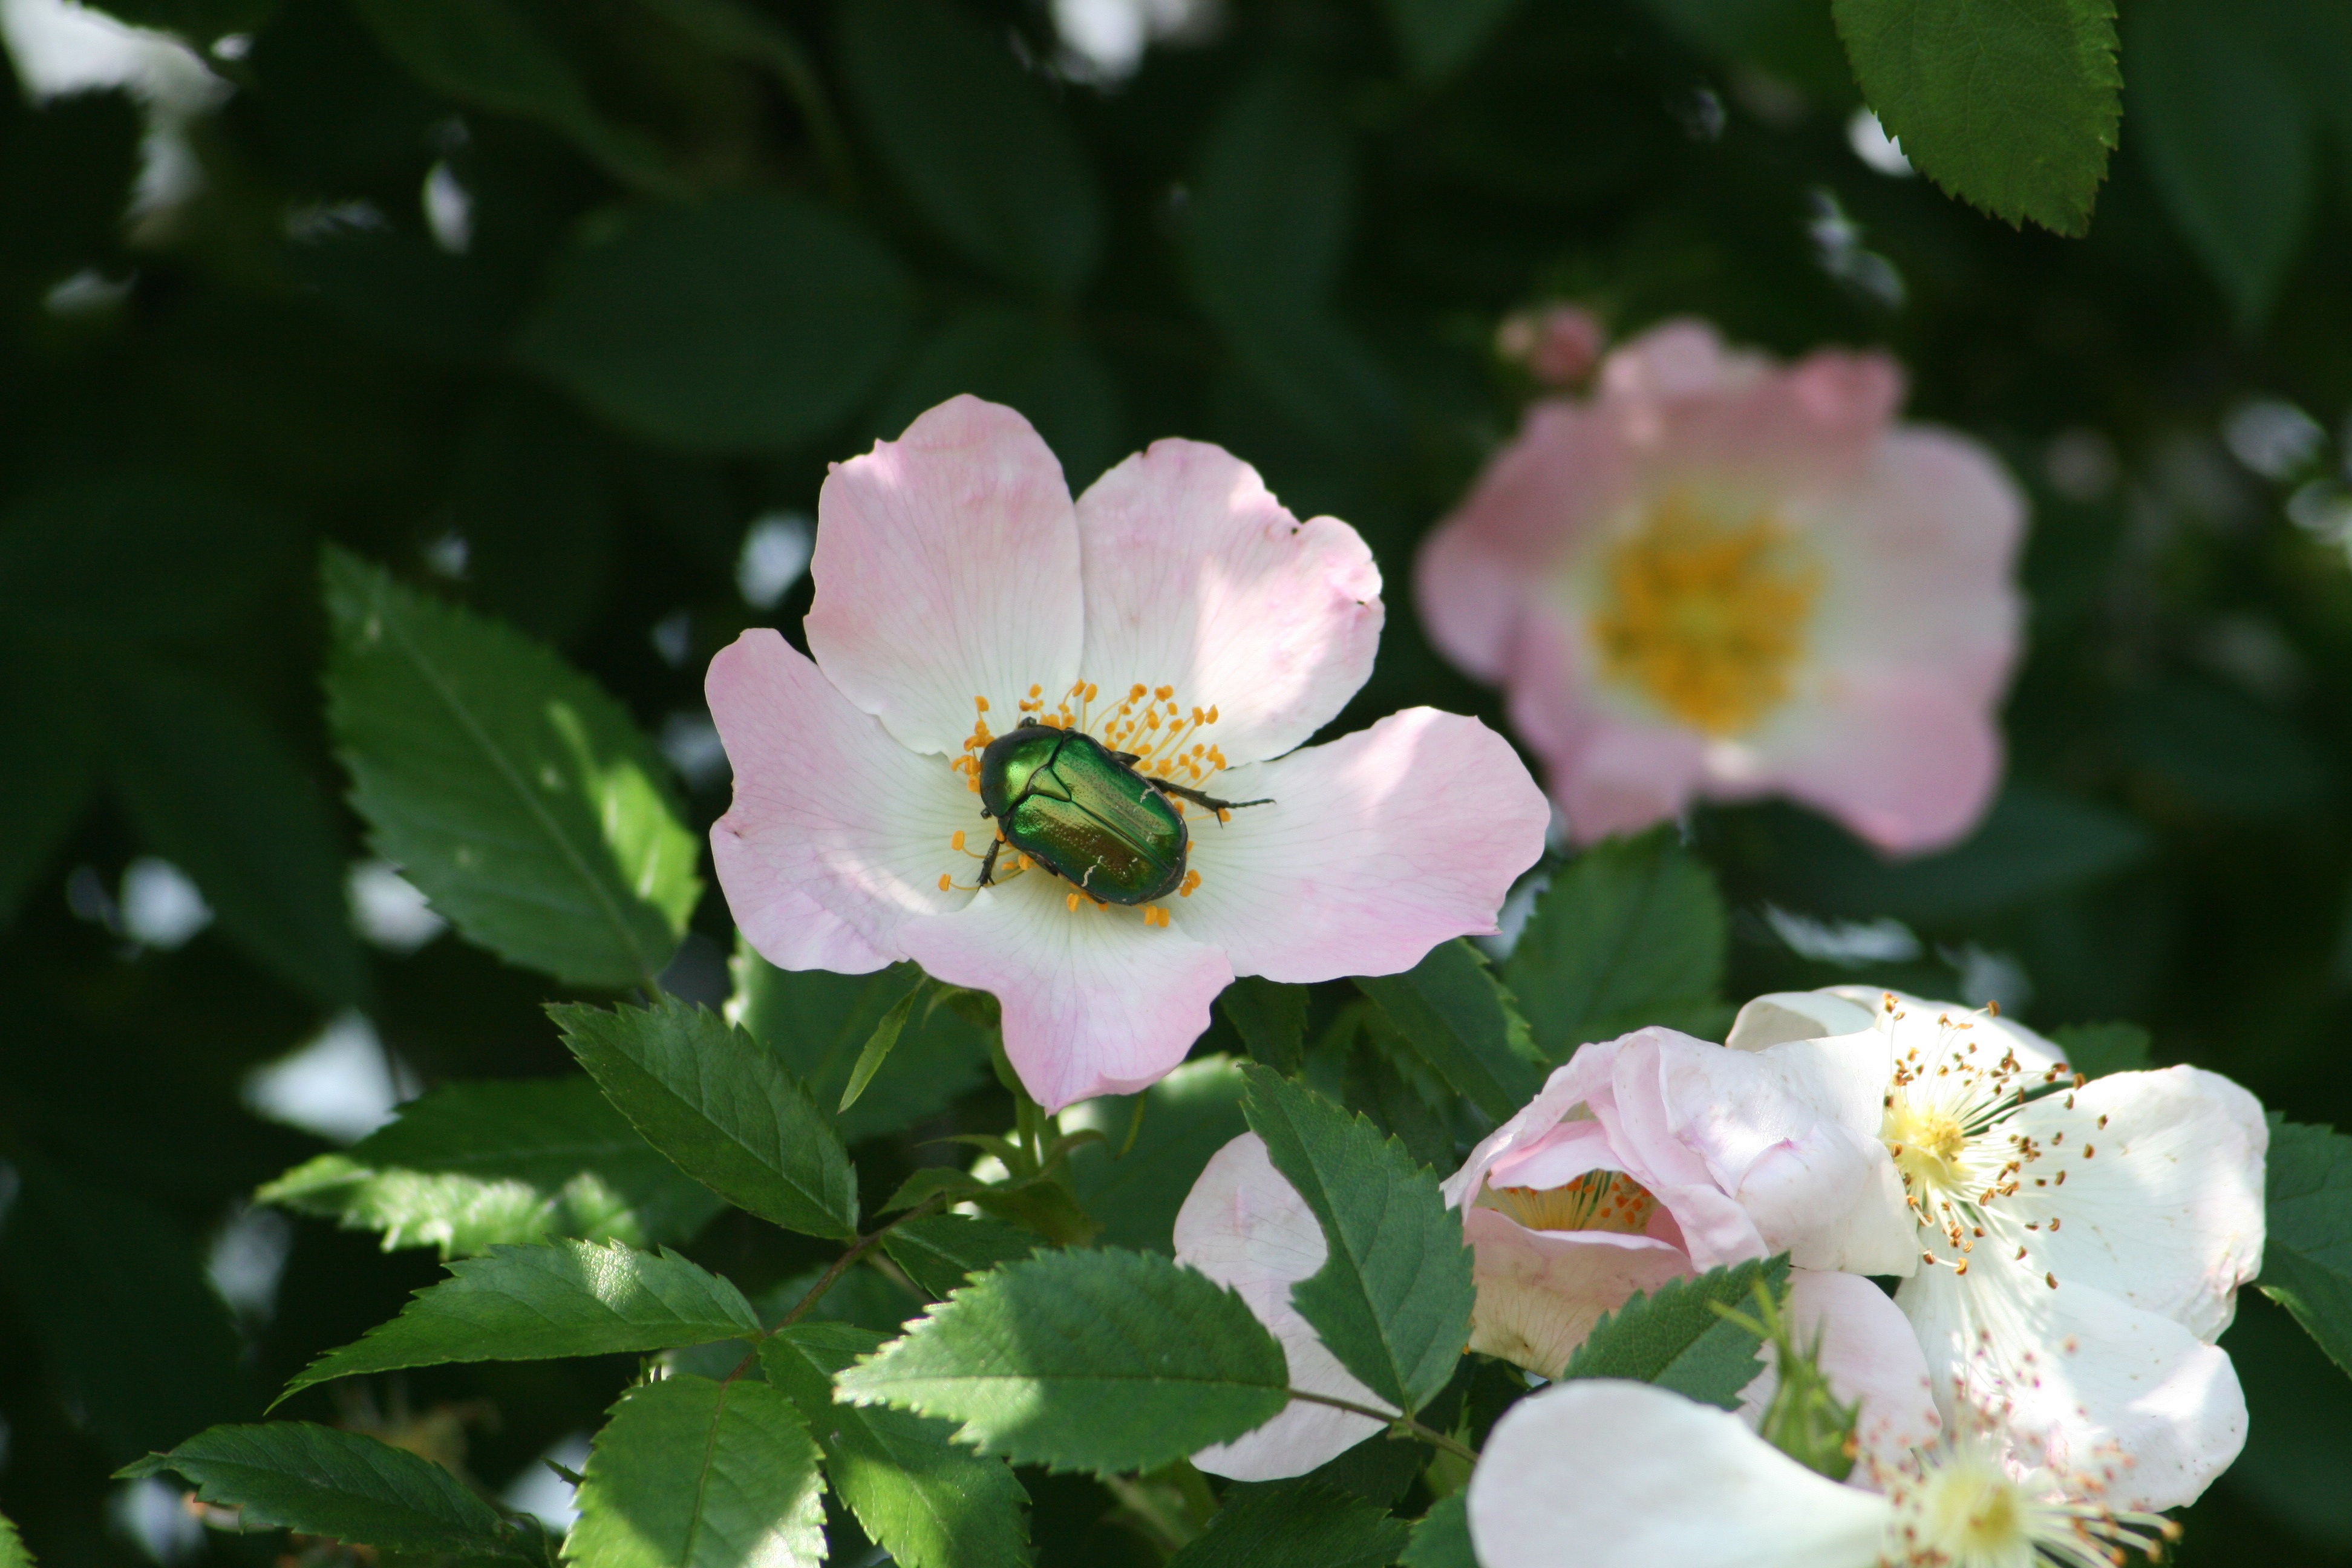
nature, blossom, plant, flower, petal, animal, bush, rose, insect, botany, garden, flora, shrub, beetle, floribunda, rosa canina, flowering plant, garden roses, rose family, rosa rugosa, burnet rose, land plant, rose order, camellia sasanqua, rosa rubiginosa, rosa gallica, multiflora rose, rosa wichuraiana, prickly rose, aurata